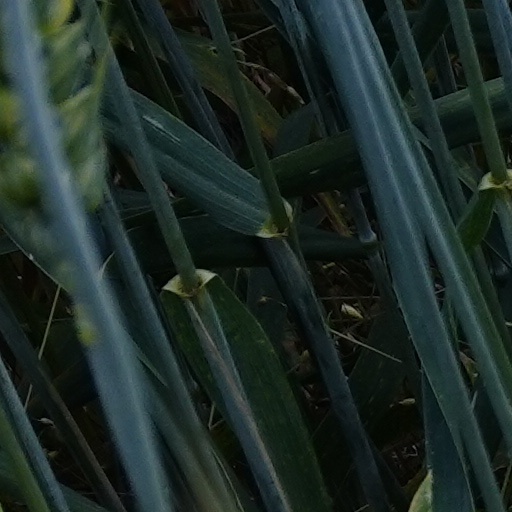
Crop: wheat